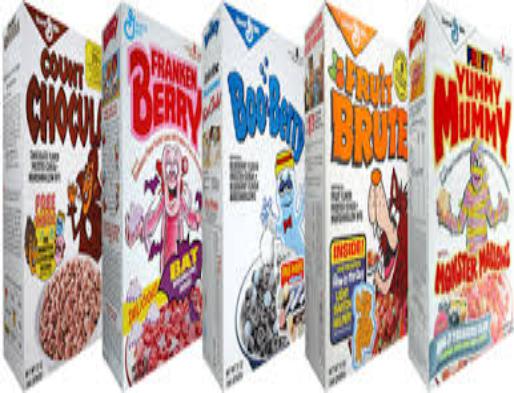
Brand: Fruit Brute
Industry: Food